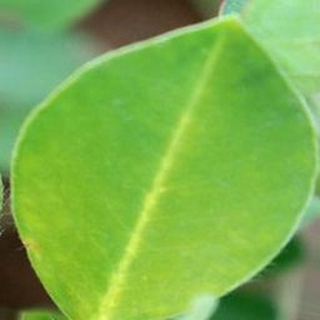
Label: healthy_groundnut